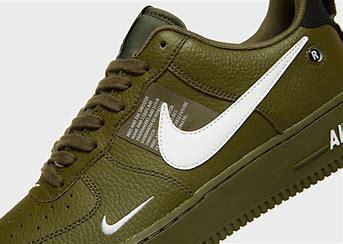
Brand: Nike
Model: Air Force 1 07